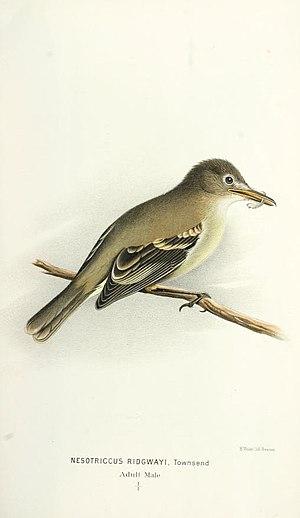
Le Tyranneau de Cocos est une espèce de passereaux de la famille des Tyrannidae. C'est la seule espèce du genre Nesotriccus.